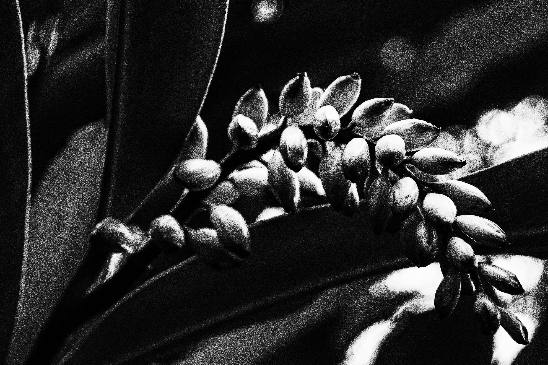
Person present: No